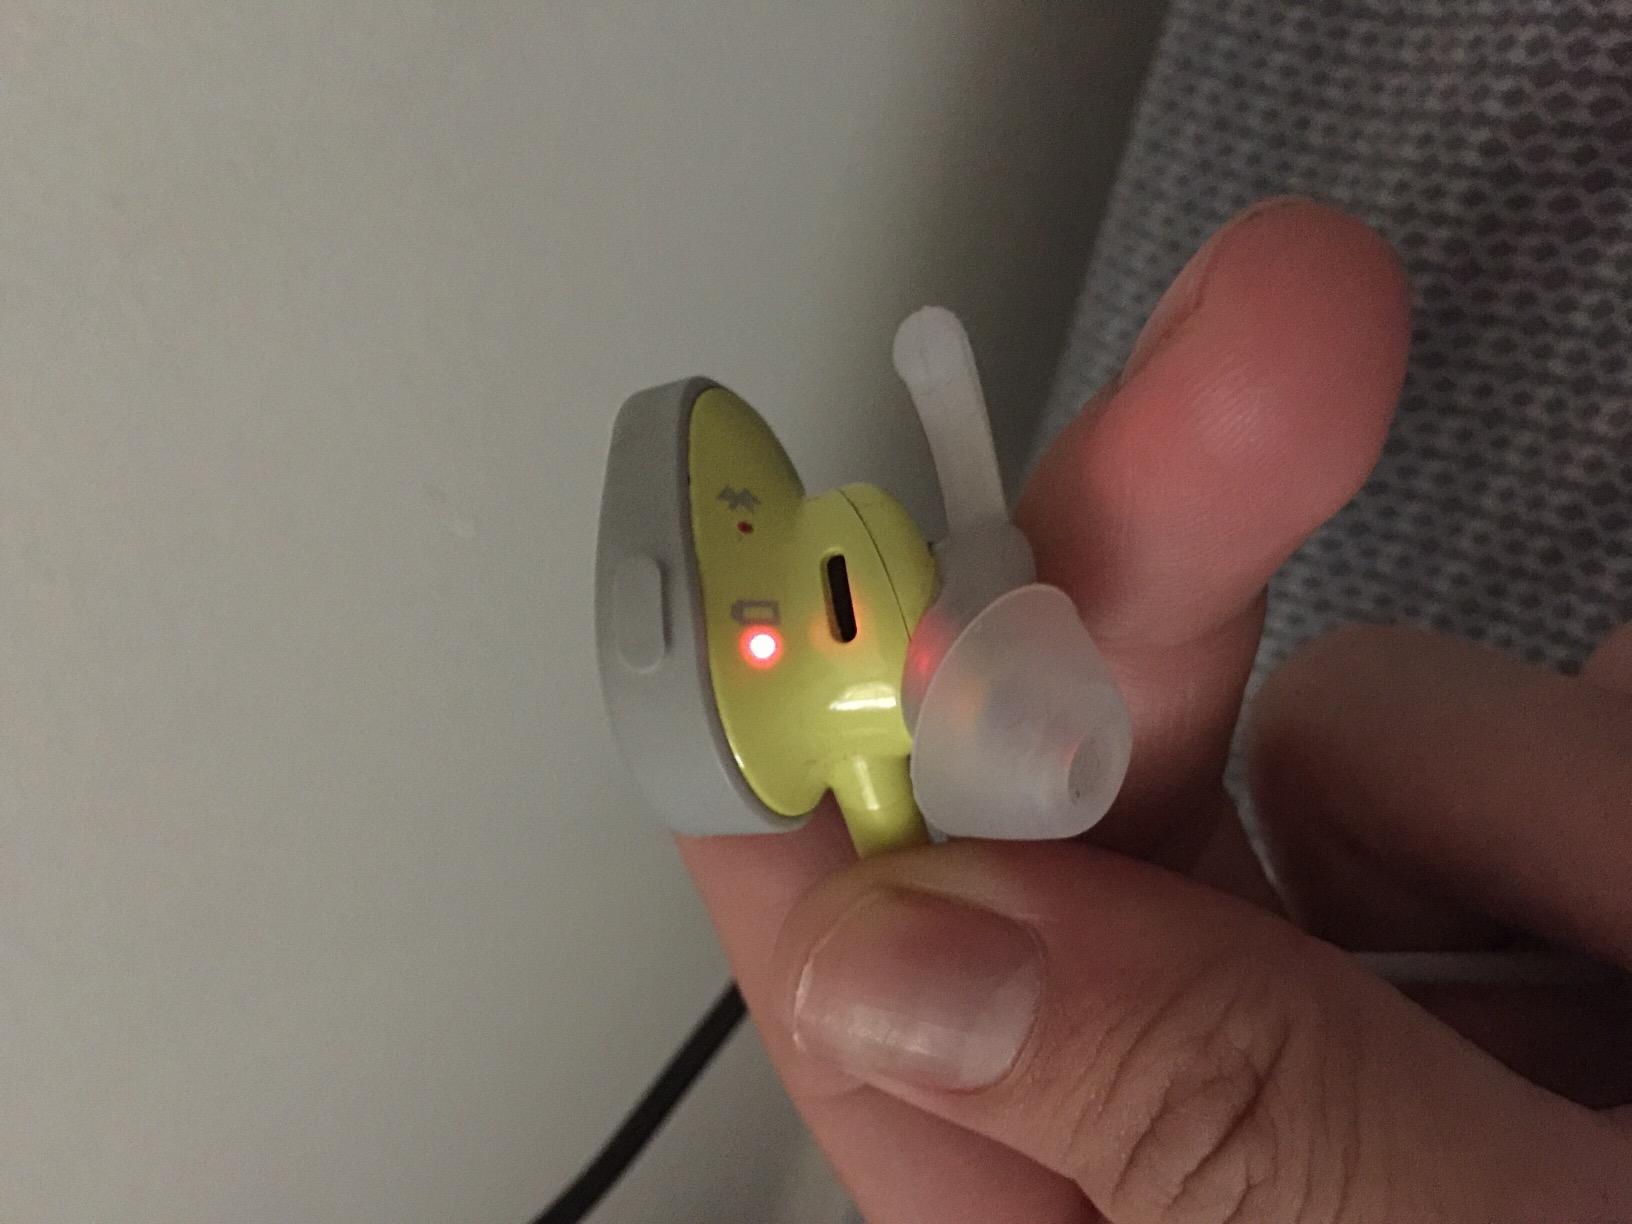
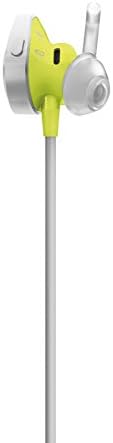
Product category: headphones
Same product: yes